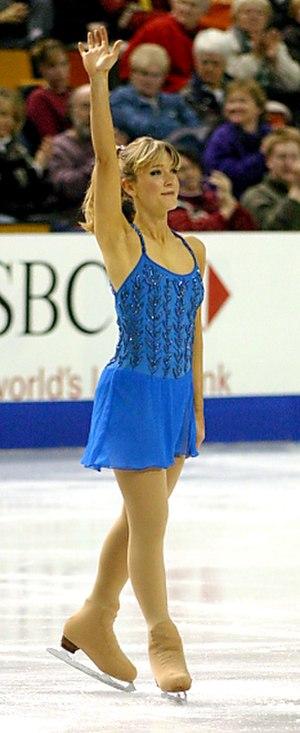
Angela Nikodinov, née le 9 mai 1980, est une ancienne patineuse artistique américaine. Elle a été championne des quatre continents en 2000.